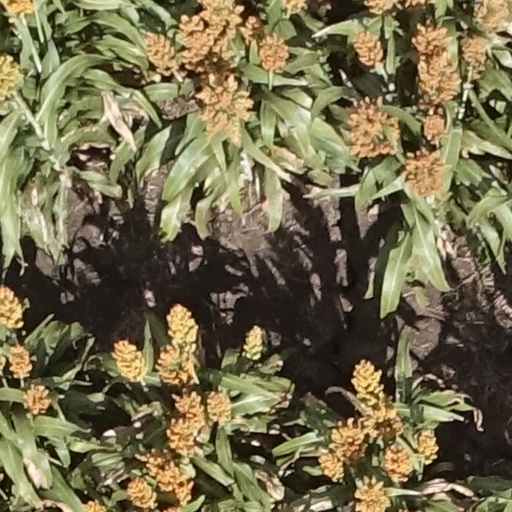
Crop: sorghum